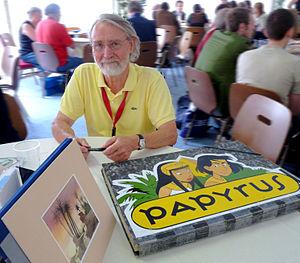
Lucien De Gieter au Festival européen de la bande dessinée Strasbulles 2009
Spirou est un périodique de bande dessinée belge francophone hebdomadaire dans lequel sont ou ont été publiées plusieurs séries dont certaines ont marqué le neuvième art comme Spirou et Fantasio, Lucky Luke, Buck Danny, Boule et Bill, Gaston, Les Schtroumpfs ou encore Les Tuniques bleues.
Lucien De Gieter né le 4 septembre 1932 à Etterbeek est un auteur belge francophone de bande dessinée. Il est surtout connu comme créateur de la série Papyrus, qui a été adaptée en dessin animé en 1997-1998.
Peyo, pseudonyme de Pierre Culliford, né le 25 juin 1928 à Schaerbeek et mort le 24 décembre 1992 à Bruxelles, est un auteur belge francophone de bande dessinée, principalement connu pour les séries Benoît Brisefer, Jacky et Célestin, Johan et Pirlouit, Poussy et surtout Les Schtroumpfs.